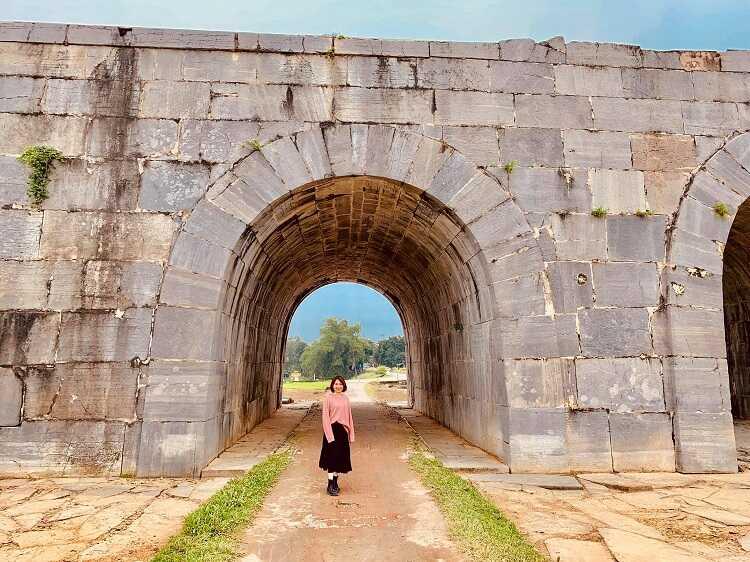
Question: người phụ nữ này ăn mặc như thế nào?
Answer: cô ấy mặc áo khoác hồng và váy đen